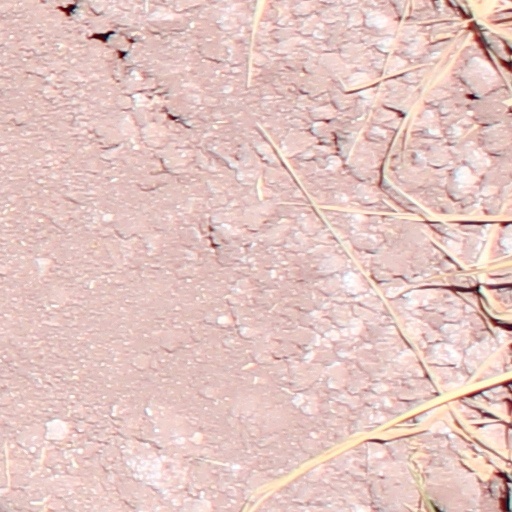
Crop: wheat